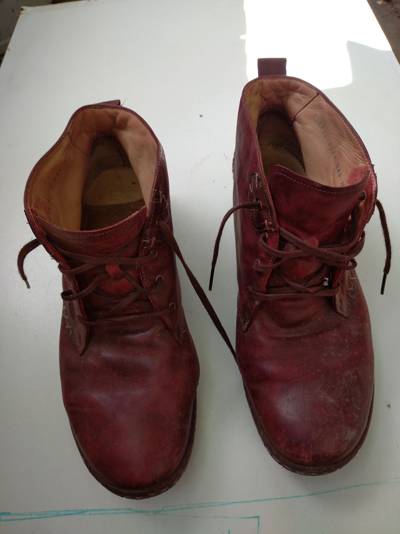
Waste category: shoes